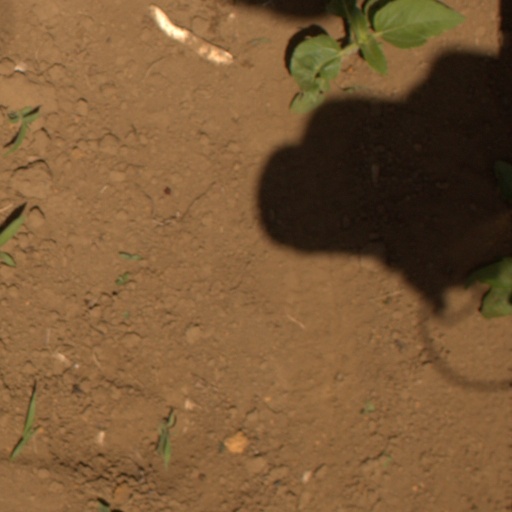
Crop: Jerusalem artichoke